College

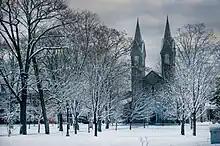
Bowdoin College

In the United States, there were 5,916 post-secondary institutions (universities and colleges) having peaked at 7,253 in 2012–13 and fallen every year since. A "college" in the US can refer to a constituent part of a university (which can be a residential college, the sub-division of the university offering undergraduate courses, or a school of the university offering particular specialized courses), an independent institution offering bachelor's-level courses, or an institution offering instruction in a particular professional, technical or vocational field. In popular usage, the word "college" is the generic term for any post-secondary undergraduate education. Americans "go to college" after high school, regardless of whether the specific institution is formally a college or a university. Some students choose to dual-enroll, by taking college classes while still in high school. The word and its derivatives are the standard terms used to describe the institutions and experiences associated with American post-secondary undergraduate education.